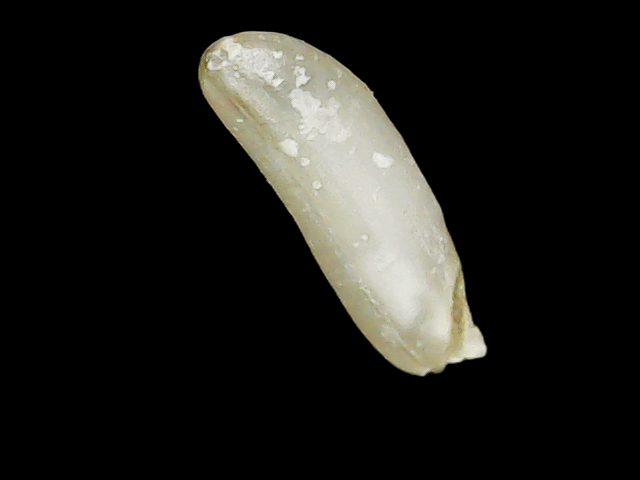
Rice variety: Binadhan24